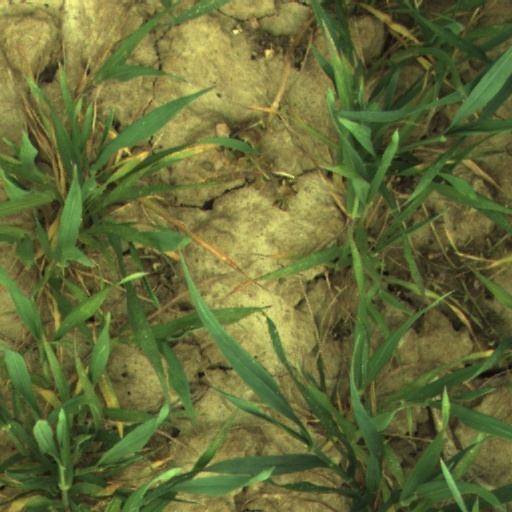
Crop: wheat